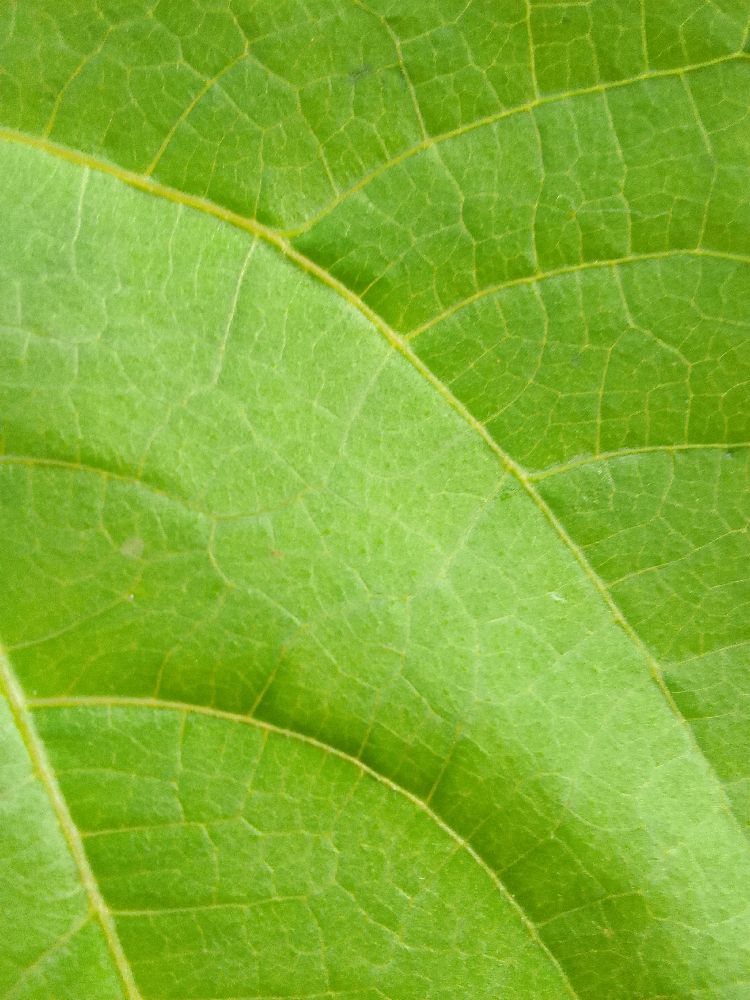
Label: healthy